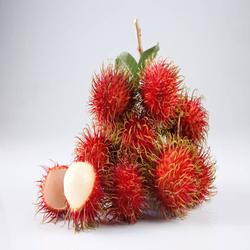
Label: Rambutan